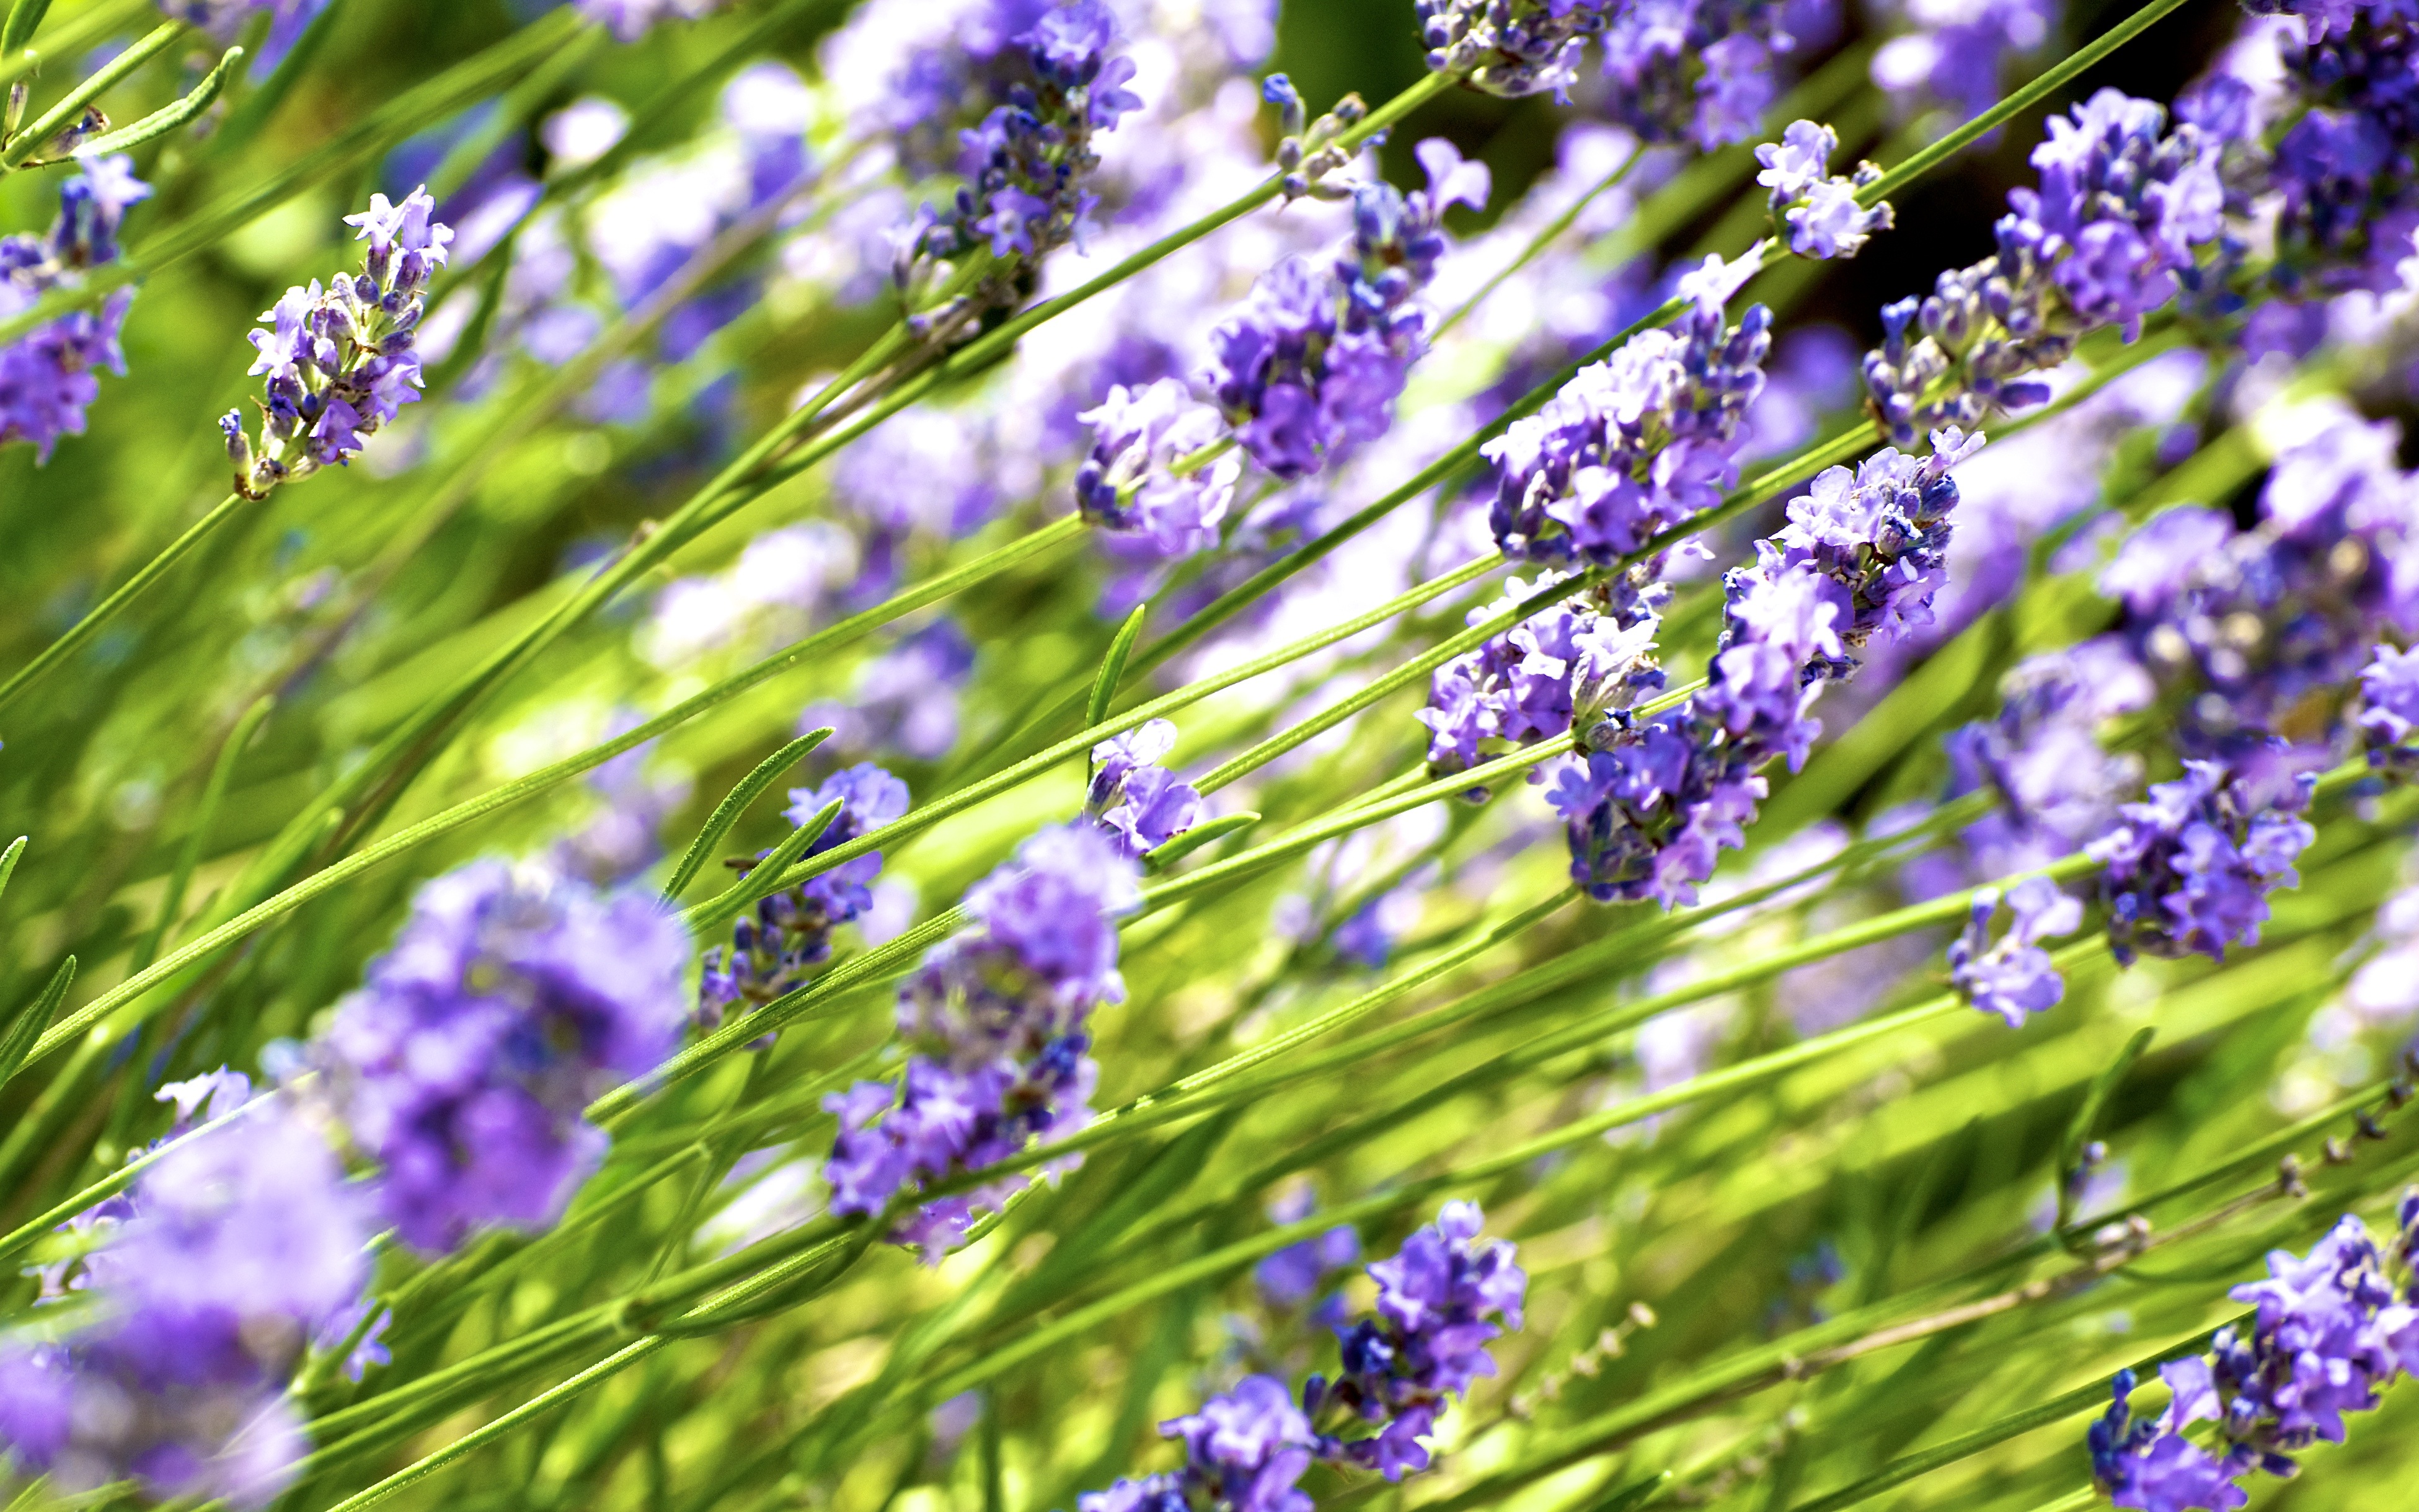
nature, blossom, plant, meadow, flower, spring, herb, botany, garden, flora, lavender, wildflower, flowers, violet, macro photography, flowering plant, land plant, english lavender